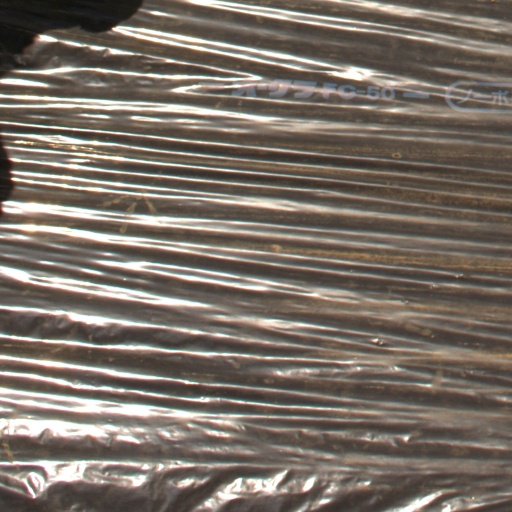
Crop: Jerusalem artichoke